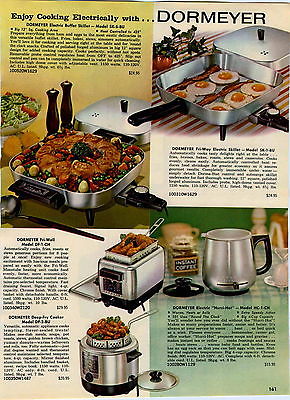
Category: toaster